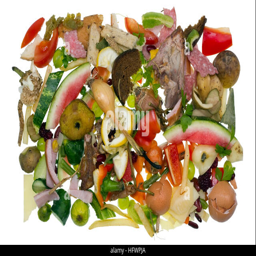
food waste which remain after cooking .